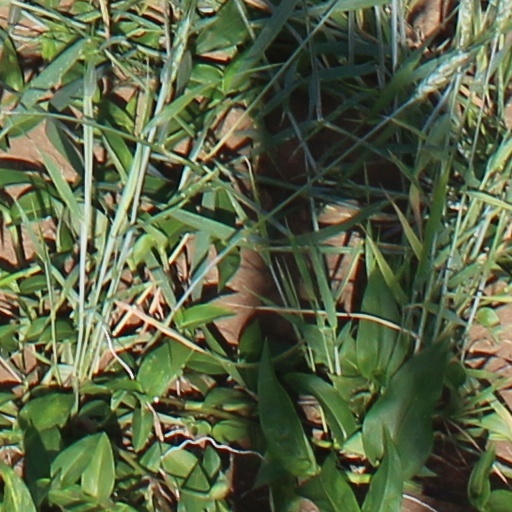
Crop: wheat